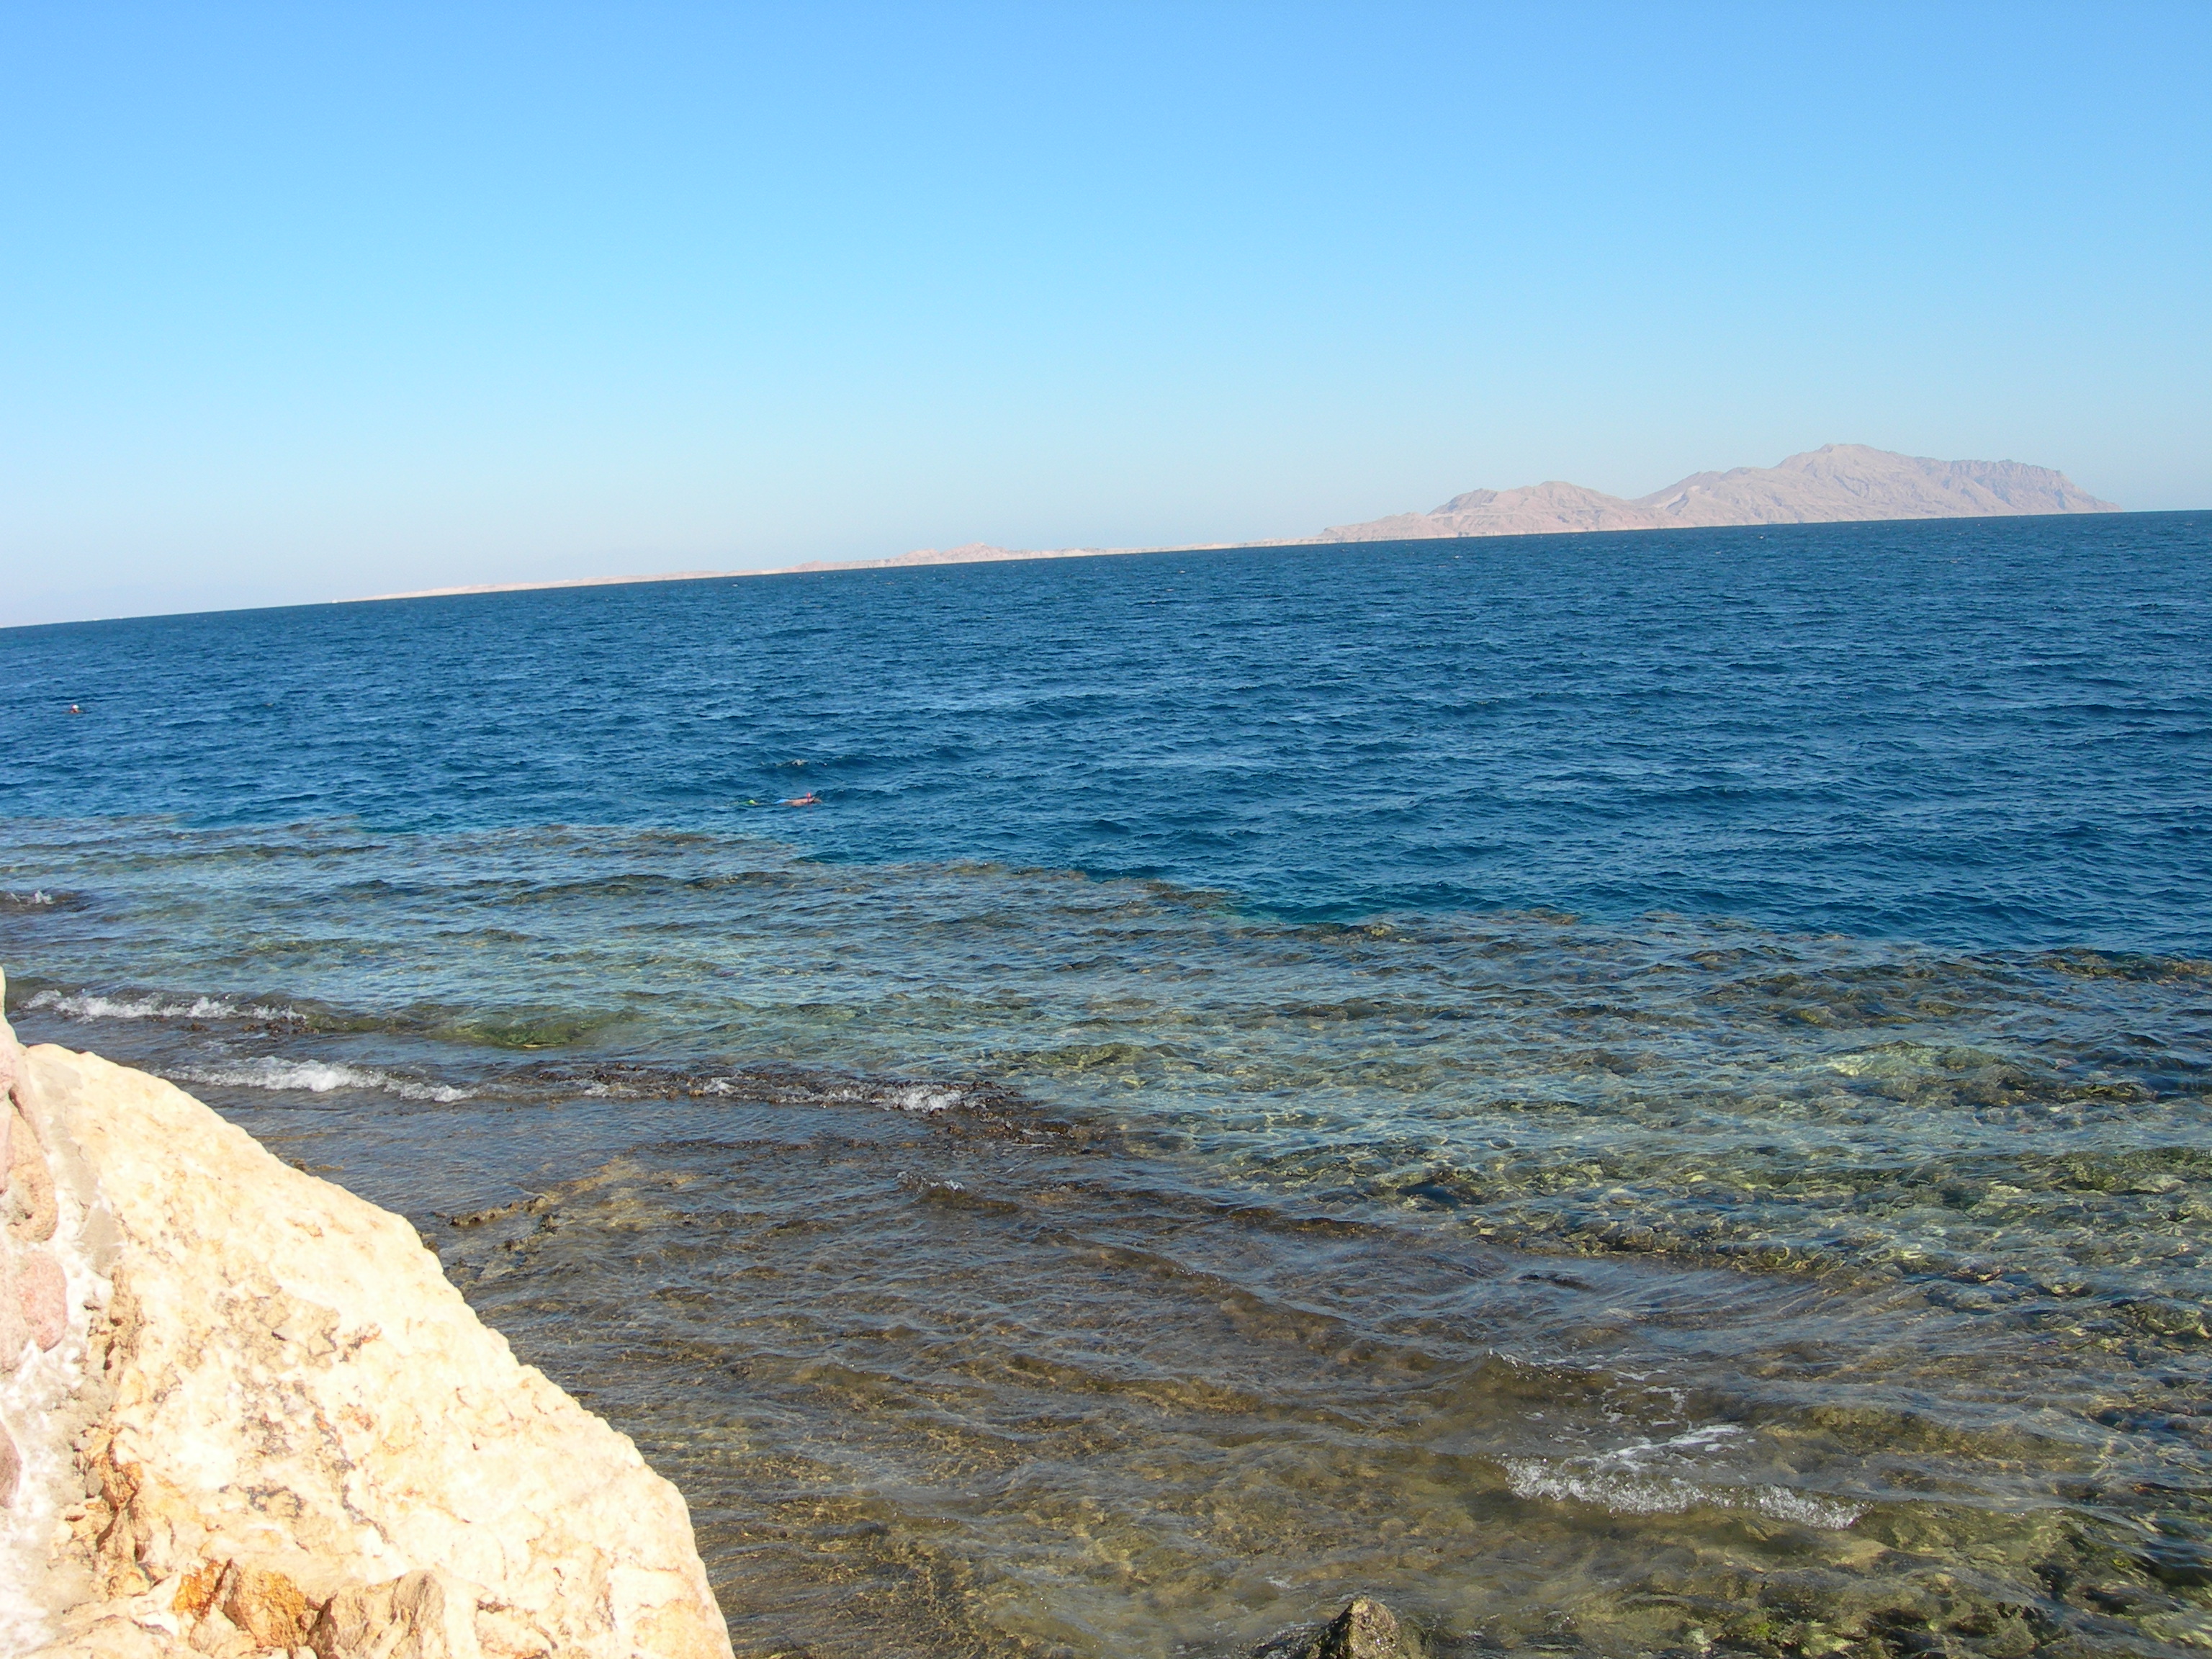
beach, sea, coast, rock, ocean, horizon, shore, vacation, travel, cliff, cove, bay, nikon, terrain, body of water, egypt, cape, wind wave